Drelbs

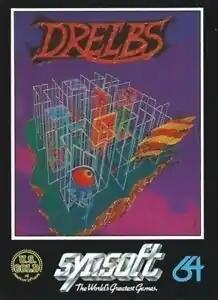
UK box cover

Drelbs is a maze video game written by Kelly Jones for Atari 8-bit computers and published by Synapse Software in 1983. An Apple II port by Jonathan Tifft was released the same year. A Commodore 64 version followed in 1984 implemented by Miriam Nathan and William Mandel. The objective is to rotate the walls of the maze to make boxes. Some reviewers found the overall collection of elements to be eccentric and unique.